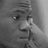
Emotion: sad